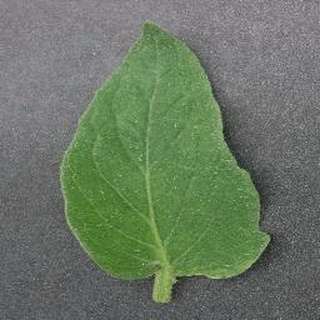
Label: healthy_tomato